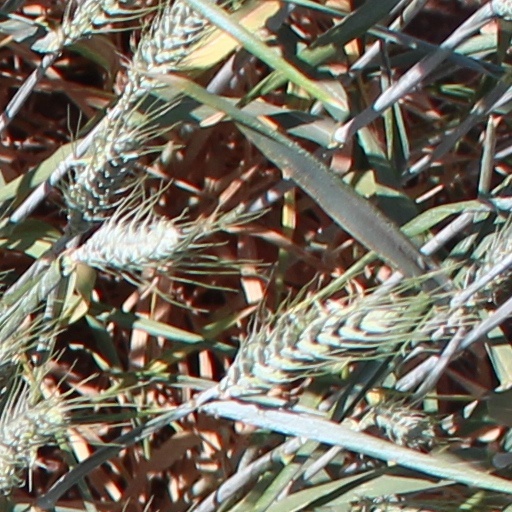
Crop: wheat